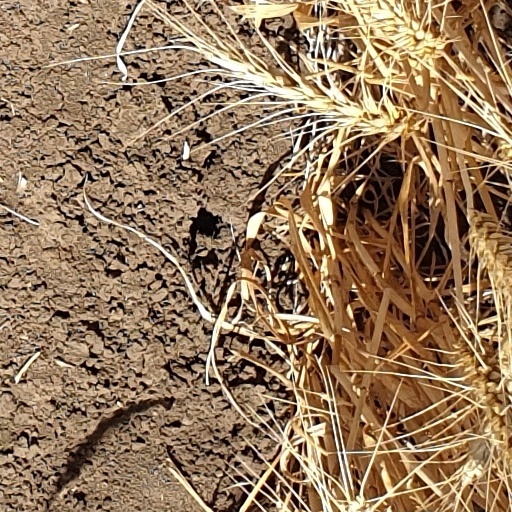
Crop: wheat